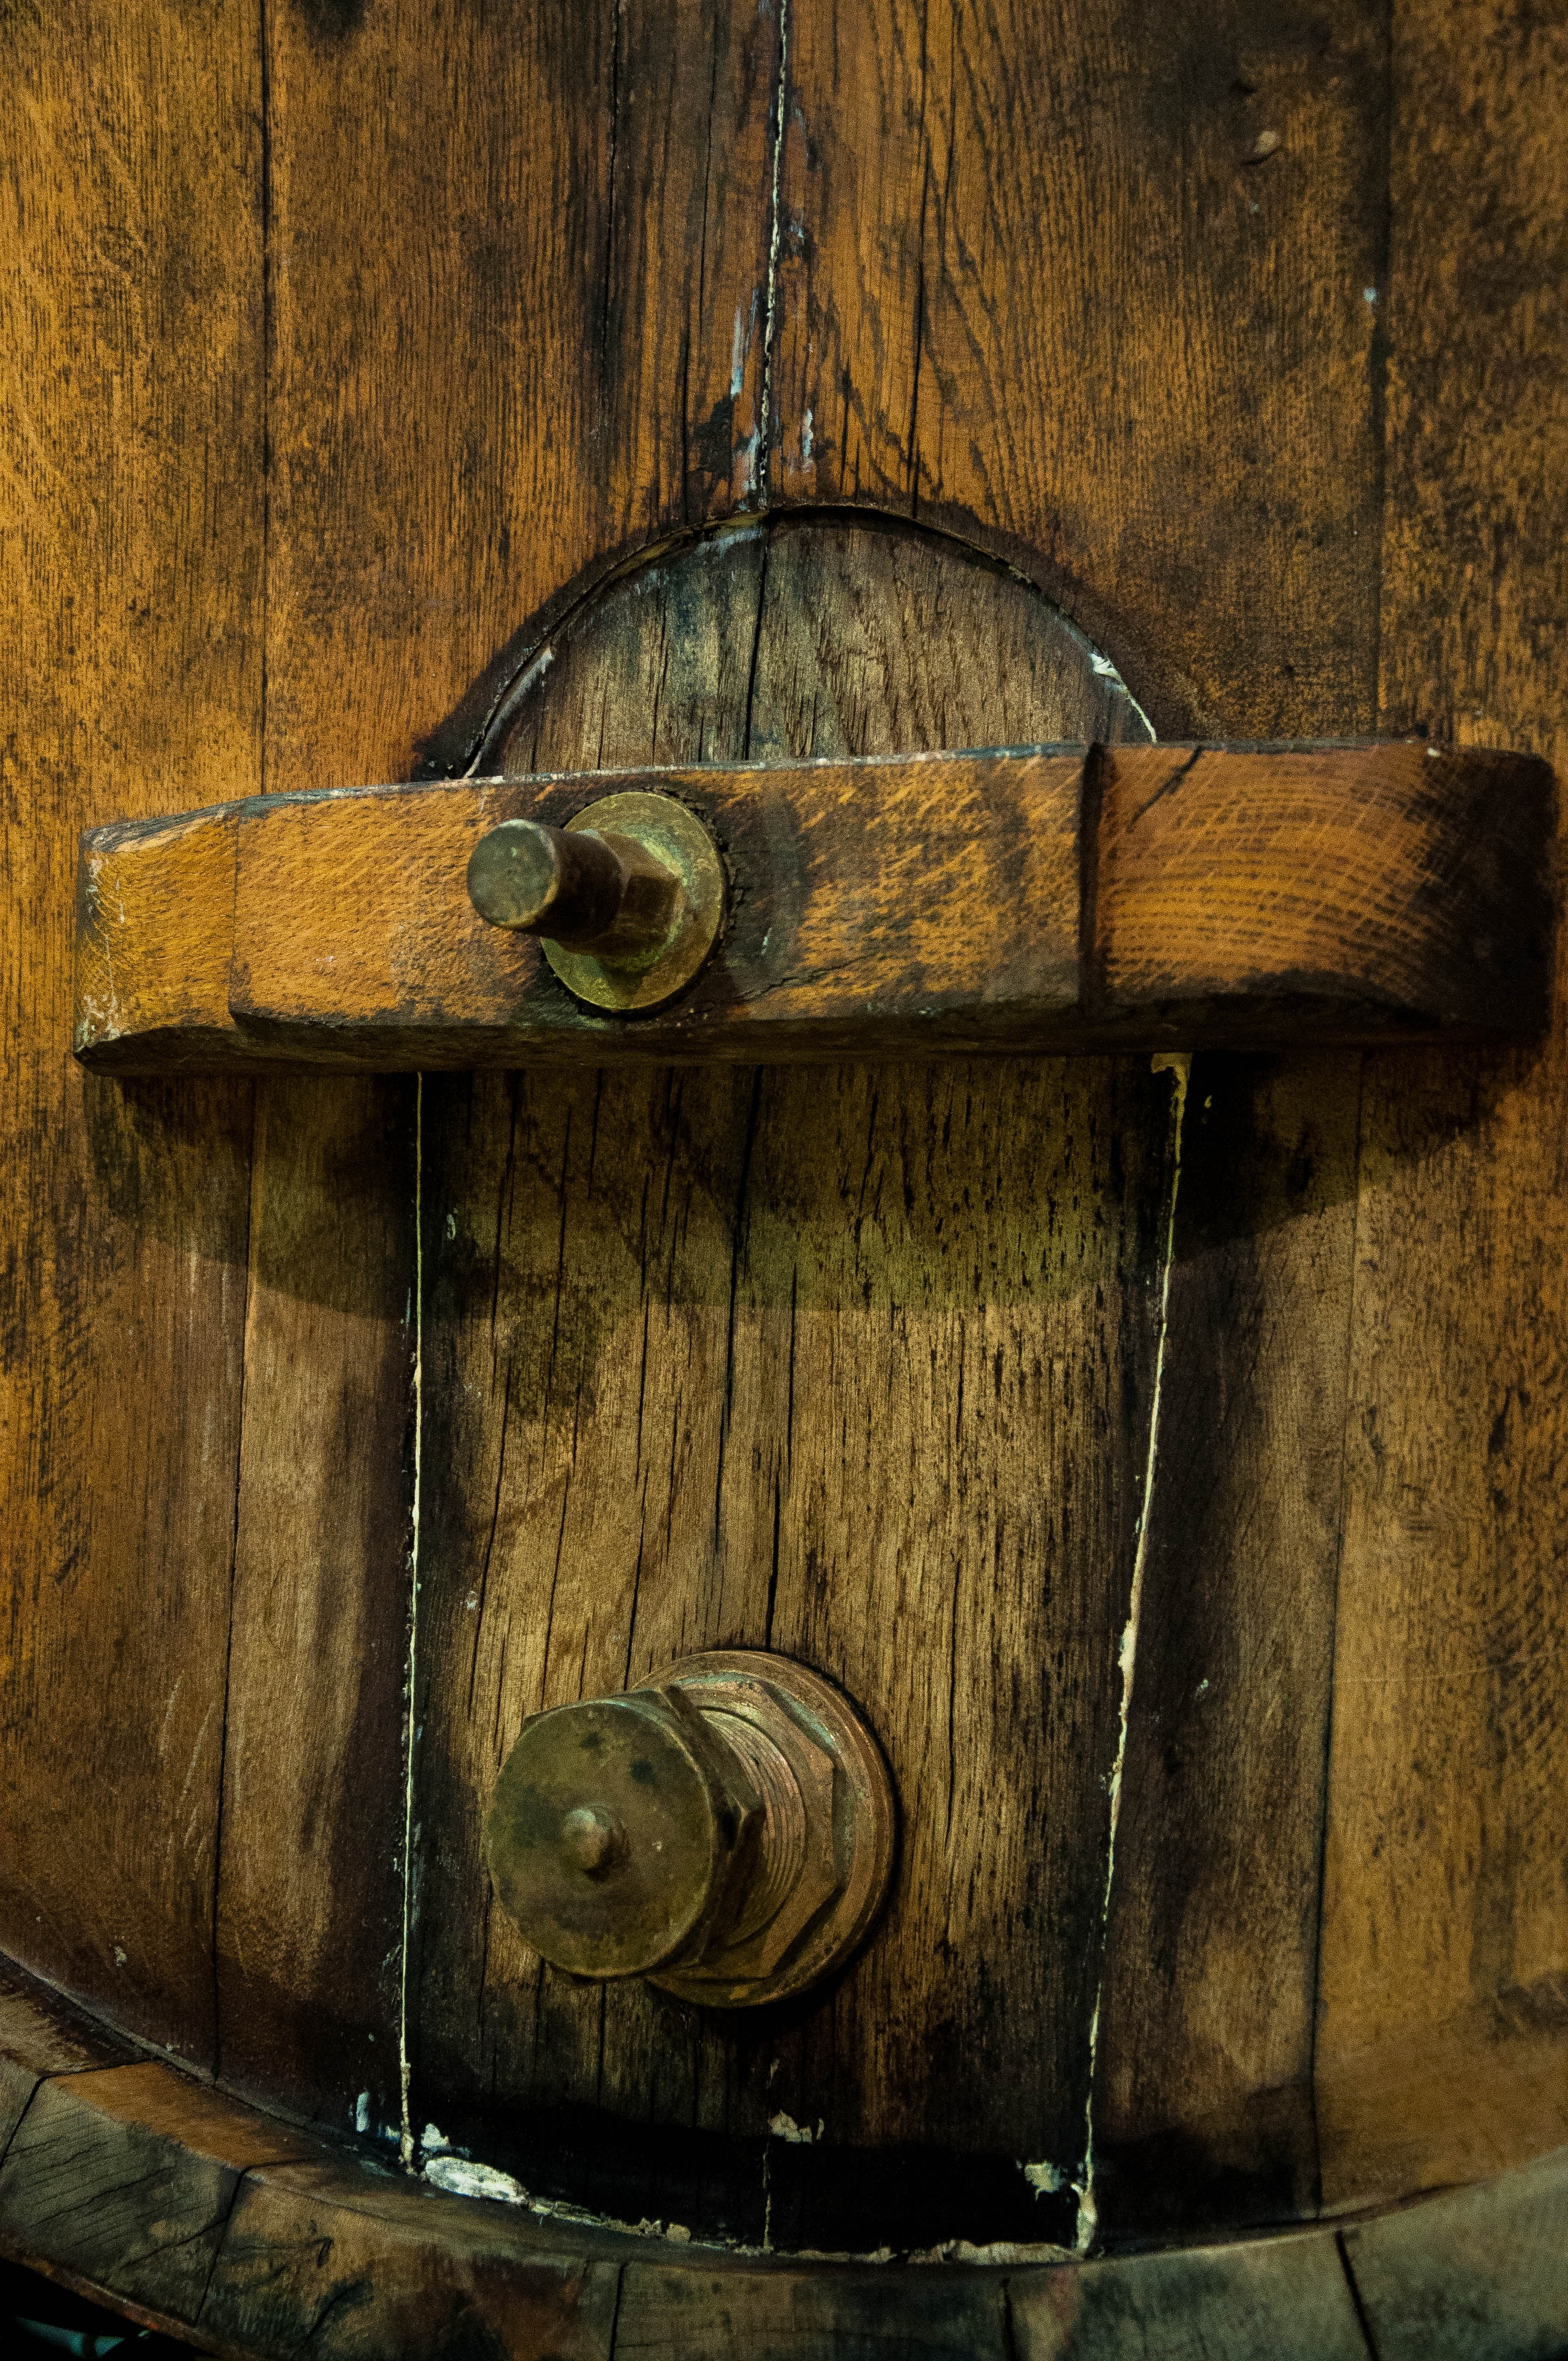
wood, wine, wall, ancient, italy, still life, painting, art, wooden barrels, wine barrels, botte, man made object, ancient history